Annette O'Toole

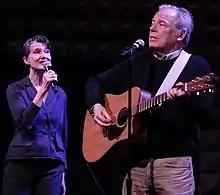
Singer-songwriter spouses Annette O'Toole and Michael McKean perform their song "Kiss at the End of the Rainbow" on "Employee of the Month" in 2016

O'Toole married actor Bill Geisslinger on April 8, 1983; they divorced in 1993. The couple had two daughters.